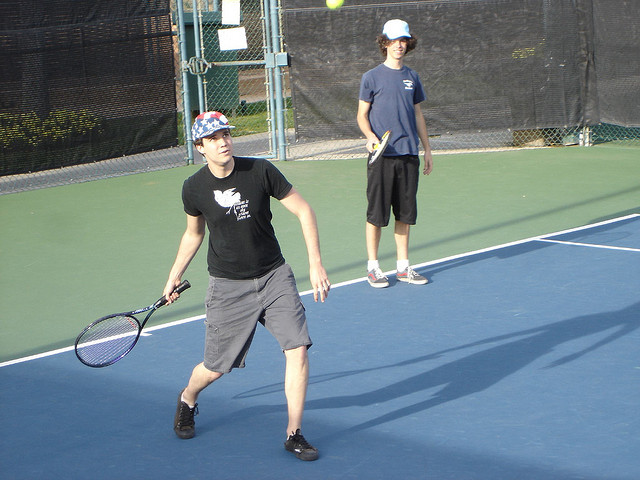
cậu bé áo đen đang theo dõi đường bay của quả bóng tennis